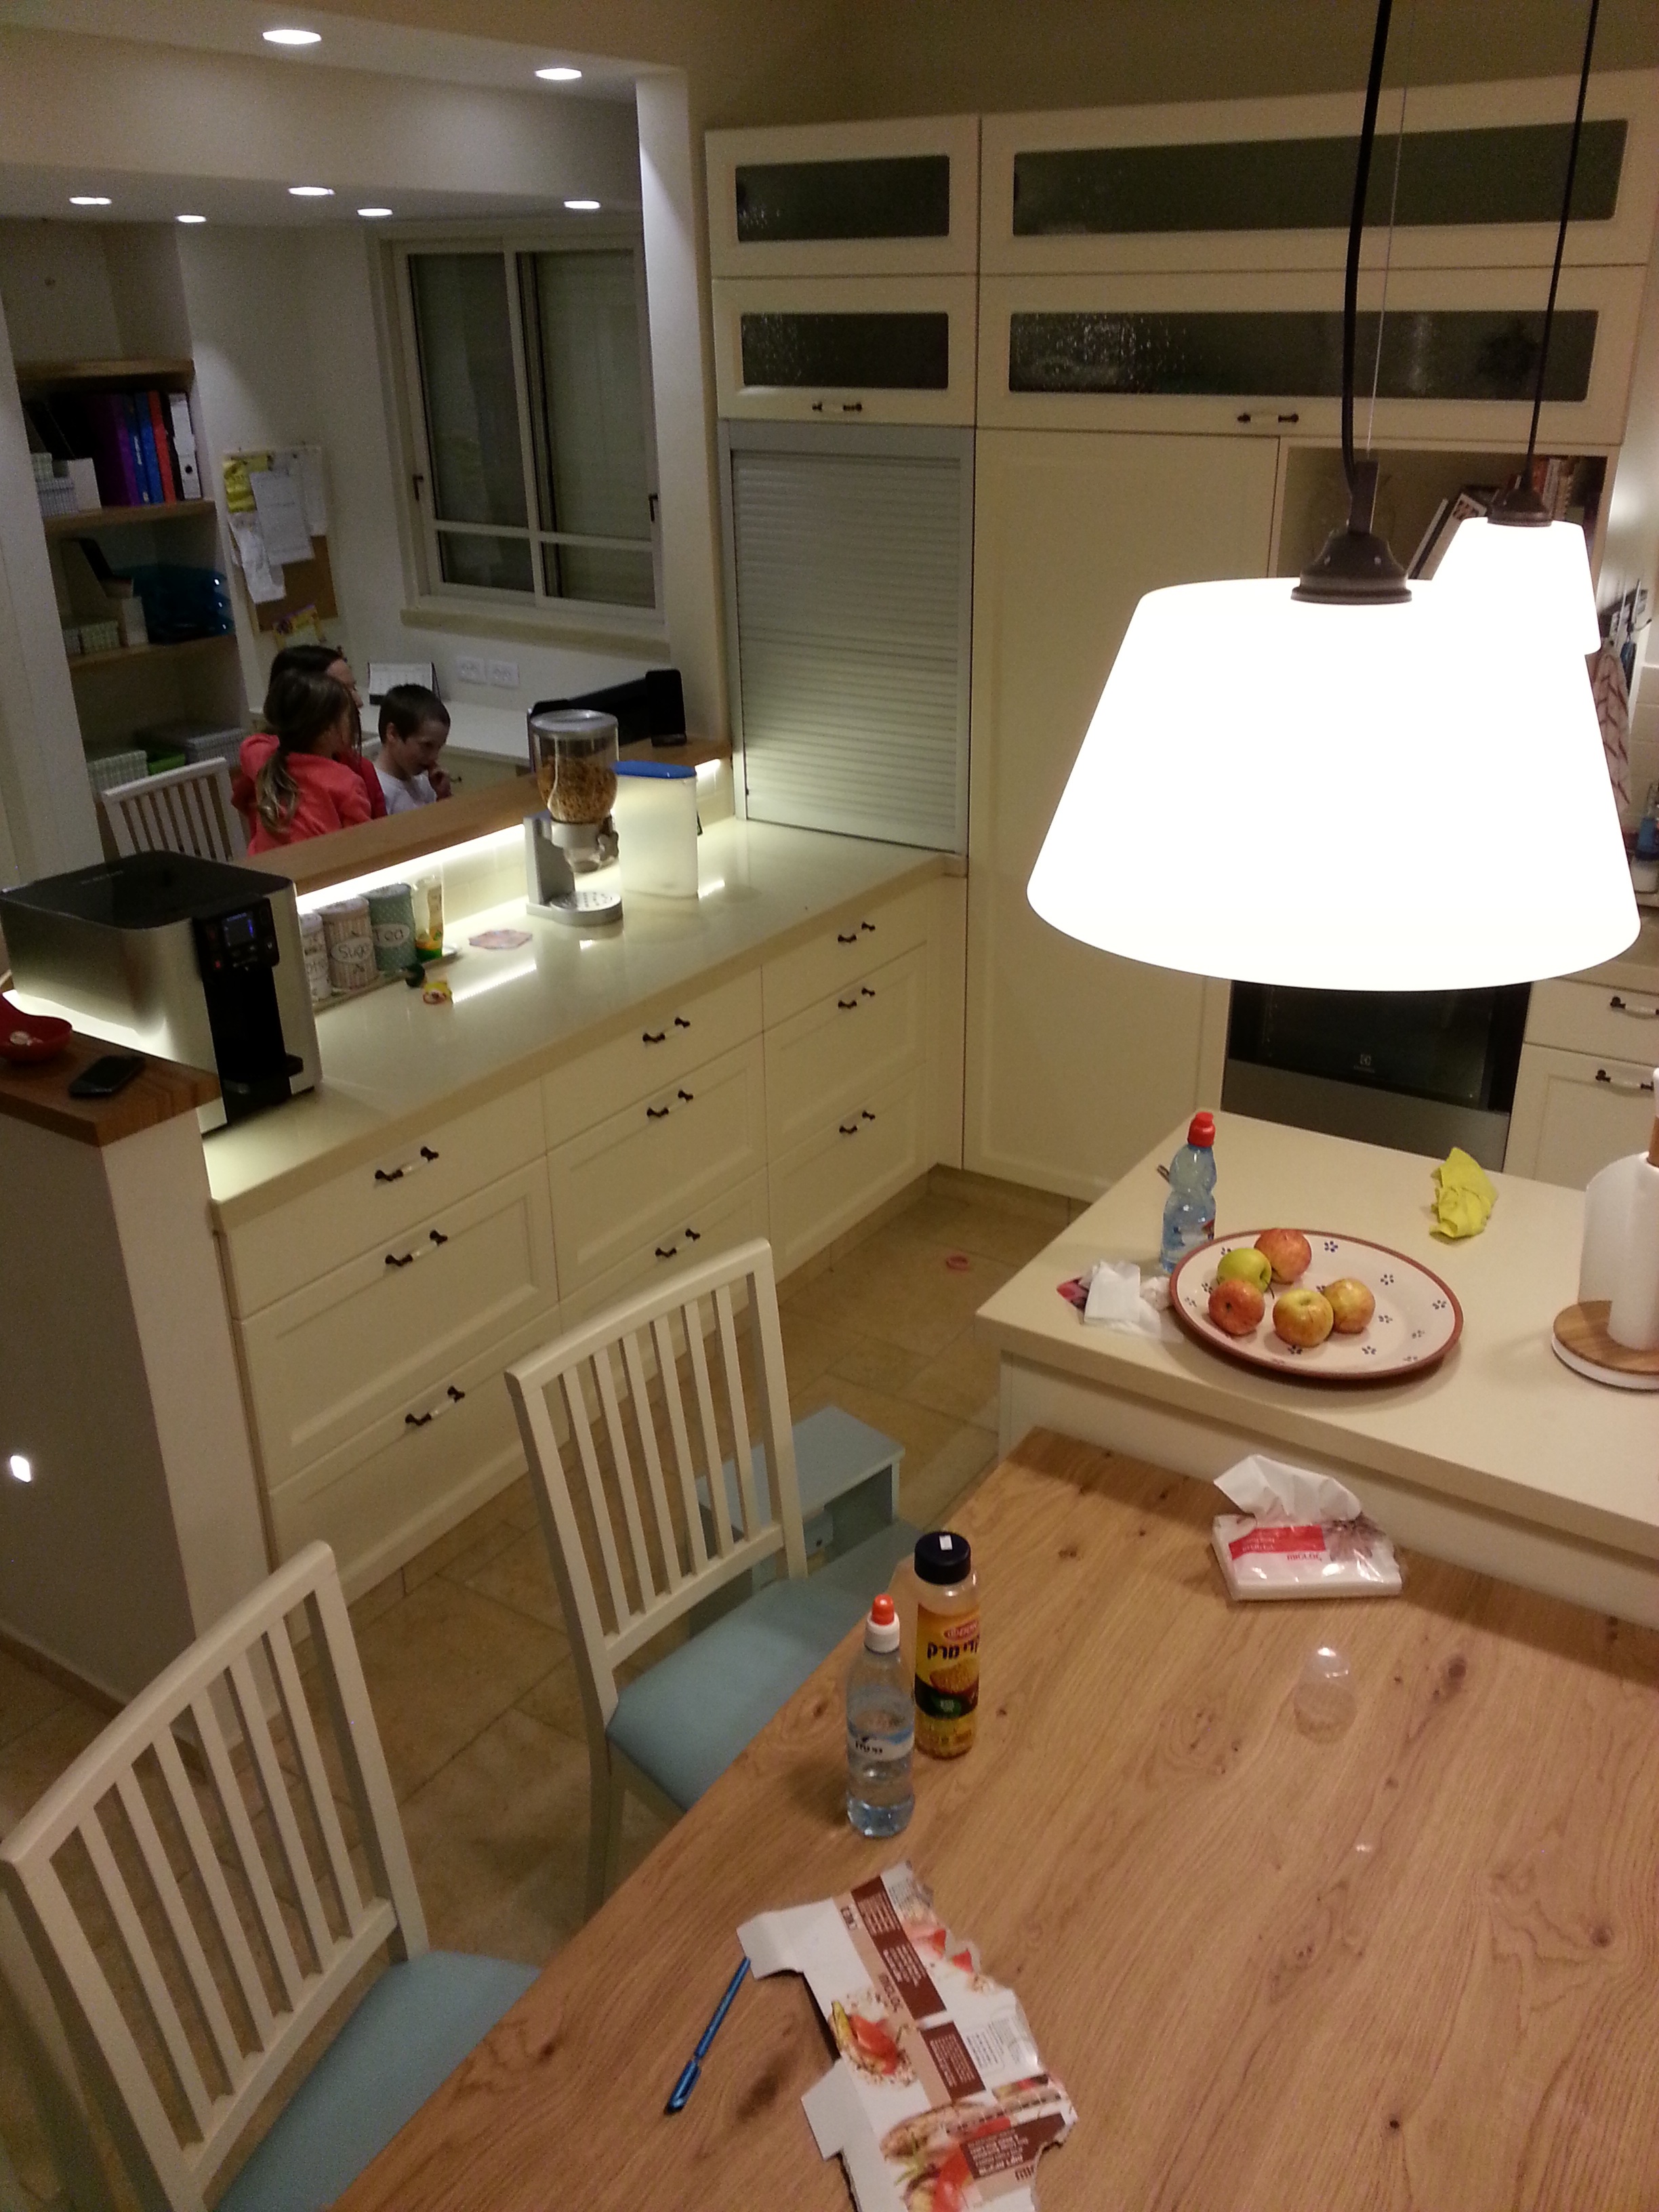
table, light, architecture, floor, interior, home, decoration, cottage, kitchen, property, living room, lamp, furniture, room, lighting, decor, apartment, modern, countertop, interior design, design, style, flooring, cabinetry